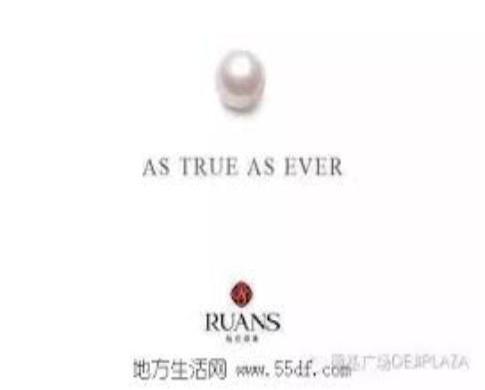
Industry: Clothes